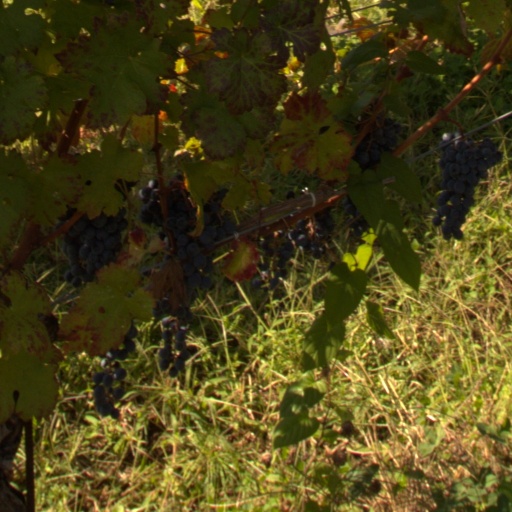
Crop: grape